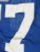
Number: 7